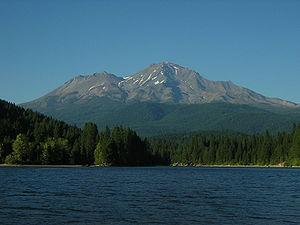
Le lac Siskiyou est un lac de barrage situé dans le comté de Siskiyou au nord de la Californie. Le lac est localisé dans la région montagneuse de la chaîne des Cascades à proximité du mont Shasta. Le lac est né de la construction du barrage Box Canyon sur le Fleuve Sacramento.
La chaîne des Cascades est une chaîne de montagnes s'étendant face à la côte ouest de l'Amérique du Nord, entre les États de Californie, de l'Oregon et de Washington aux États-Unis et la province de Colombie-Britannique au Canada. Elle comprend une partie de l'arc volcanique des Cascades dont les volcans mont Rainier, qui constitue le point culminant de la chaîne du haut de ses 4 392 mètres d'altitude dominant la métropole de Seattle, et mont Saint Helens qui a subi une éruption en 1980. Cet arc volcanique, toujours actif, commence sa formation il y a 36 millions d'années à la suite de la subduction de la plaque Juan de Fuca sous la plaque nord-américaine. Les risques liés au volcanisme demeurent importants.
Le Shastina est une montagne des États-Unis située en Californie. Il s'agit d'un des cônes volcaniques du mont Shasta.